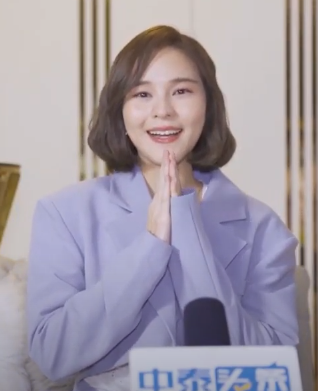
สุชาร์ มานะยิ่ง

| name = สุชาร์ มานะยิ่ง
| image = Sushar Manaying THHeadline Special Interview (1).png
| image_size = 200px
| other_names = ออม, หลี ไห่น่า
| birth_name = สุชา มานะยิ่ง
| birth_place = อำเภอพิมาย จังหวัดนครราชสีมา ประเทศไทย
| alma_mater = มหาวิทยาลัยศรีนครินทรวิโรฒ
| years_active = พ.ศ. 2549–ปัจจุบัน
| agent = ช่อง 3 เอชดี|ช่อง 3 (2558–2562)
สุชาร์ มานะยิ่ง และชื่อในวงการบันเทิงจีน หลี ไห่น่า (; เกิด 9 มกราคม พ.ศ. 2531) เป็นนักแสดง นางแบบ พิธีกรชาวไทย เข้าสู่วงการบันเทิงโดยเริ่มจากการถ่ายแบบและแสดงมิวสิควิดีโอ และเป็นพิธีกรรายการสตรอเบอร์รี่ชีสเค้ก ก่อนจะเป็นที่รู้จักในวงกว้างจากการแสดงภาพยนตร์เรื่อง "Yes or No อยากรัก ก็รักเลย" (2553)
== ประวัติ ==
สุชาร์เป็นบุตรสาวของพรพรรณ วนา อดีตนักร้องลูกทุ่งชื่อดัง กับ ประสงค์ มานะยิ่ง มีพี่น้องทั้งหมด 2 คน ออม เป็นพี่สาวคนโต มีน้องสาว 1 คน ชื่อ สุพัตรา มานะยิ่ง (อัง) สำเร็จการศึกษาประถมศึกษาจากโรงเรียนสุริยาอุทัย มัธยมศึกษาจากโรงเรียนสุรนารีวิทยา และปริญญาตรีจากคณะศิลปกรรมศาสตร์ มหาวิทยาลัยศรีนครินทรวิโรฒ|คณะศิลปกรรมศาสตร์ เอกการแสดงและกำกับการแสดง มหาวิทยาลัยศรีนครินทรวิโรฒ (เกียรตินิยมอันดับ 2) รุ่นเดียวกับ กันยรินทร์ นิธินพรัศม์, เจสสิกา ภาสะพันธุ์, ชิดจันทร์ ห่ง พร้อมด้วยรางวัลนักศึกษาดีเด่นด้านการเรียนและความประพฤติ
สุชาร์ มานะยิ่ง เกิดวันเสาร์ที่ 9 มกราคม พ.ศ. 2531 มีชื่อตัวมาแต่เกิดว่า "สุชา" แต่ภายหลังจึงเปลี่ยนเป็น "สุชารัตน์" เมื่อเรียนมัธยมศึกษาปีที่ 1 และเปลี่ยนชื่ออีกเป็น "สุชาร์" ในเดือนกรกฎาคม พ.ศ. 2554
สุชาร์ยังเป็นลูกพี่ลูกน้องกับ แอร์ สุชาวดี นักร้องลูกทุ่งอีกด้วย
== ผลงาน ==
=== ภาพยนตร์/หนังสั้น ===
| 2552
| ปายอินเลิฟ
| แอน
|-
| 2553
| Yes or No อยากรัก ก็รักเลย
| พาย
|-
| rowspan = "3" | 2554
| ความรัก ศรัทธา ปาฏิหาริย์ตอน ขยะ
| เตย
|-
| บางกอกกังฟู
| บีบี
|-
| เดอะรีเมมเบอร์แคนอน(The Remember Canon)
| เชอร์รี่
|-
| rowspan = "3" | 2555
| ชอบกด Like ใช่กด Love
| มีนา วงศ์สถาพร (มีน)
|-
| Yes or No 2 รักไม่รักอย่ากั๊กเลย
| พาย
|-
| ความรัก ศรัทธา ปาฏิหาริย์ 2ตอน ผู้พิทักษ์
| น้ำ
|-
| rowspan = "2" | 2556
| ฮาชิมะ โปรเจกต์
| เมย์
|-
| นมัสเต จ๊ะเอ๋ บ๊ายบาย
| พลอย
|-
| rowspan = "2" | 2557
| Present Perfect หากว่าย้อนเวลากลับไปได้
| แพม
|-
| The Couple รัก ลวง หลอน
| อ้อม
|-
| rowspan = "1" | 2561
| Haunted Hotel 1174 ห้องผีจองเวร
| หลิง
|-
| rowspan = "1" | 2565
| The Lake บึงกาฬ
| ลิน
|
=== ละครโทรทัศน์ ===
=== มิวสิกวีดีโอ ===
=== เพลงประกอบภาพยนตร์/ละคร ===
=== พิธีกร ===
* รายการ สตรอเบอร์รี่ชีสเค้ก
* รายการ Teen Plus Life
* รายการ เผิงโหย่ว (朋友, Péng Yǒu; "เพื่อน") ซึ่งมุ่งประชาสัมพันธ์ประเทศไทย
* รายการ อายุน้อยร้อยล้าน (พิธีกรรับเชิญ)
* รายการ 2Piece 2Please ทางช่อง GMM25
=== ละครเวที ===
| 2553
| กินรีสีรุ้ง
| แอน
|
=== ซิตคอม/ซีรีส์ ===
| 2553
| เป็นต่อ
| เพื่อนสาวของนุ
|-
| 2554–2555
| มหาชน เดอะ ซีรีส์
| น้ำฟ้า
|-
| 2555–2558
| จุดนัดภพ
| เลย์
|-
| rowspan="2" | 2557
| จูบ Kiss me
| แก้ม
|-
| Club Friday The Series 4หรือรักแท้จะแพ้ความต่าง
| วา
|-
| 2566
| Club Friday The Series : Moments & Memories รักนี้...ไม่มีลืมตอน รักเธอไม่มีวันตาย
| รินธาร
|-
| rowspan="12" | 2567
|ใจซ่อนรัก
|Ep.1
|-
|ถึงคุณภรรยา จากสามีที่รัก
|นพเก้า
|
; หนังดังสุดสัปดาห์
* เรื่อง "ปลุกผีมากัด"
* เรื่อง "ชายสามไม่กินเส้น"
=== โฆษณา ===
* The Face Shop
== รางวัล ==
=== การรับมอบ ===
=== การเสนอชื่อ ===
| class="wikitable" width = 80% style="text-align:left;"
|-
! ปี
! รายการประกาศรางวัล
! รางวัล
! ผลงาน
! ผลรางวัล
|-
| 2553
| Top Awards 2010
|ดาวรุ่งหญิงยอดเยี่ยม สาขาภาพยนตร์
| ภาพยนตร์เรื่อง "Yes or No อยากรัก ก็รักเลย"
|
|-
| rowspan = "4" | 2555
| Top Awards 2012
| ดารานำหญิงยอดเยี่ยม สาขาภาพยนตร์
| rowspan = "4" | ภาพยนตร์เรื่อง "Yes or No 2 รักไม่รัก อย่ากั๊กเลย"
|
|-
| Daradaily The Great Awards 2012
| นักแสดงนำหญิงสาขาภาพยนตร์ที่สุดแห่งปี
|
|-
| Starpics Thai Film Awards ครั้งที่ 10
| นักแสดงนำหญิงยอดเยี่ยม
|
|-
| ชมรมวิจารณ์บันเทิง 2555
| นักแสดงนำหญิงยอดเยี่ยม
|
|-
| rowspan = "3" | 2556
| Gmember Awards 2013
| สุดยอดเพลงประกอบภาพยนตร์แห่งปี
| เพลง "หวงห่วง"
|
|-
| Thailand Zocial Award 2013
| ดารานักแสดงหญิงยอดนิยมบน Social network
|
|
|-
| Bang Awards 2013
| Girl of the Year
|
|
|-
| rowspan = "7" | 2557
| Daradaily The Great Awards 2013
| นักแสดงนำหญิง สาขาภาพยนตร์ที่สุดแห่งปี
| ภาพยนตร์เรื่อง ฮาชิมะโปรเจกต์ ไม่เชื่อต้องลบหลู่
|
|-
| SiamDara Stars Awards 2014
| นักแสดงนำหญิงยอดเยี่ยม สาขาละครโทรทัศน์
| Full House วุ่นนักรักเต็มบ้าน
|
|-
| Hamburger Magazine 2014
| Best Cover Ever
|
|
|-
| คมชัดลึก อวอร์ด ครั้งที่ 12
| นักแสดงนำหญิงยอดเยี่ยม สาขาภาพยนตร์ไทย
| rowspan = "4" | ภาพยนตร์เรื่อง " The Couple รัก ลวง หลอน "
|
|-
| รางวัลภาพยนตร์ไทย ชมรมวิจารณ์บันเทิง ครั้งที่ 23
| นักแสดงนำหญิงยอดเยี่ยม
|
|-
| Bioscope Award 2014
| สาขา การแสดงแห่งปี
|
|-
| รางวัลสตาร์พิคส์ ครั้งที่ 12 ประจำปี พ.ศ. 2557
| นักแสดงนำหญิงยอดเยี่ยม
|
|-
| rowspan = "2" | 2558
| MAYA Awards มายามหาชน 2015
| ดาราคู่จิ้น ขวัญใจมหาชน
|
|
|-
| รางวัลแฮมเบอร์เกอร์อวอร์ดส์
| Best Buddy
|
| ประกาศผล แฮมเบอร์เกอร์ไอคอนอวอร์ดส์ 2015 ณเดชน์-ญาญ่า คว้า "ป็อปไอคอน" kapook.com
|-
| rowspan="1"| 2566
| รางวัลกินรี มหาชน
| นักแสดงนำหญิงซีรีส์ยอดเยี่ยมแห่งปี
| สุดท้าย ที่ปลายรุ้ง
|
|-
|
== อ้างอิง ==
== แหล่งข้อมูลอื่น ==
; เครือข่ายสังคม
*
*
*
; บทความ
* ว่อนเน็ต‘ออม สุชาร์‘ เหวี่ยงแฟนคลับกลางห้างดัง
* นางเอกดี้ ว่อนเน็ต’ออม สุชาร์’ เหวี่ยงแฟนคลับกลางห้างดัง

หมวดหมู่:บุคคลจากอำเภอพิมาย
หมวดหมู่:พุทธศาสนิกชนชาวไทย
หมวดหมู่:ชาวไทยเชื้อสายจีน
หมวดหมู่:นักแสดงหญิงชาวไทย
หมวดหมู่:นักแสดงหญิงชาวไทยเชื้อสายจีน
หมวดหมู่:นักแสดงวัยรุ่นชาวไทย
หมวดหมู่:นักแสดงภาพยนตร์หญิงชาวไทย
หมวดหมู่:บุคคลจากโรงเรียนสุรนารีวิทยา
หมวดหมู่:บุคคลจากคณะศิลปกรรมศาสตร์ มหาวิทยาลัยศรีนครินทรวิโรฒ